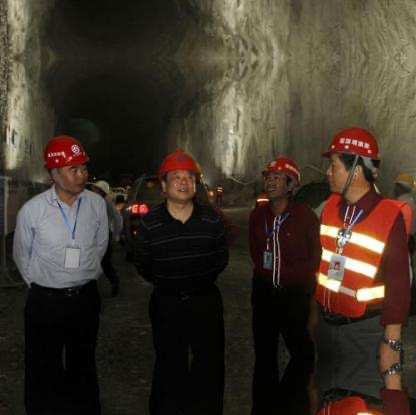
Objects in the image:
label: helmet
label: helmet
label: helmet
label: helmet
label: helmet
label: helmet